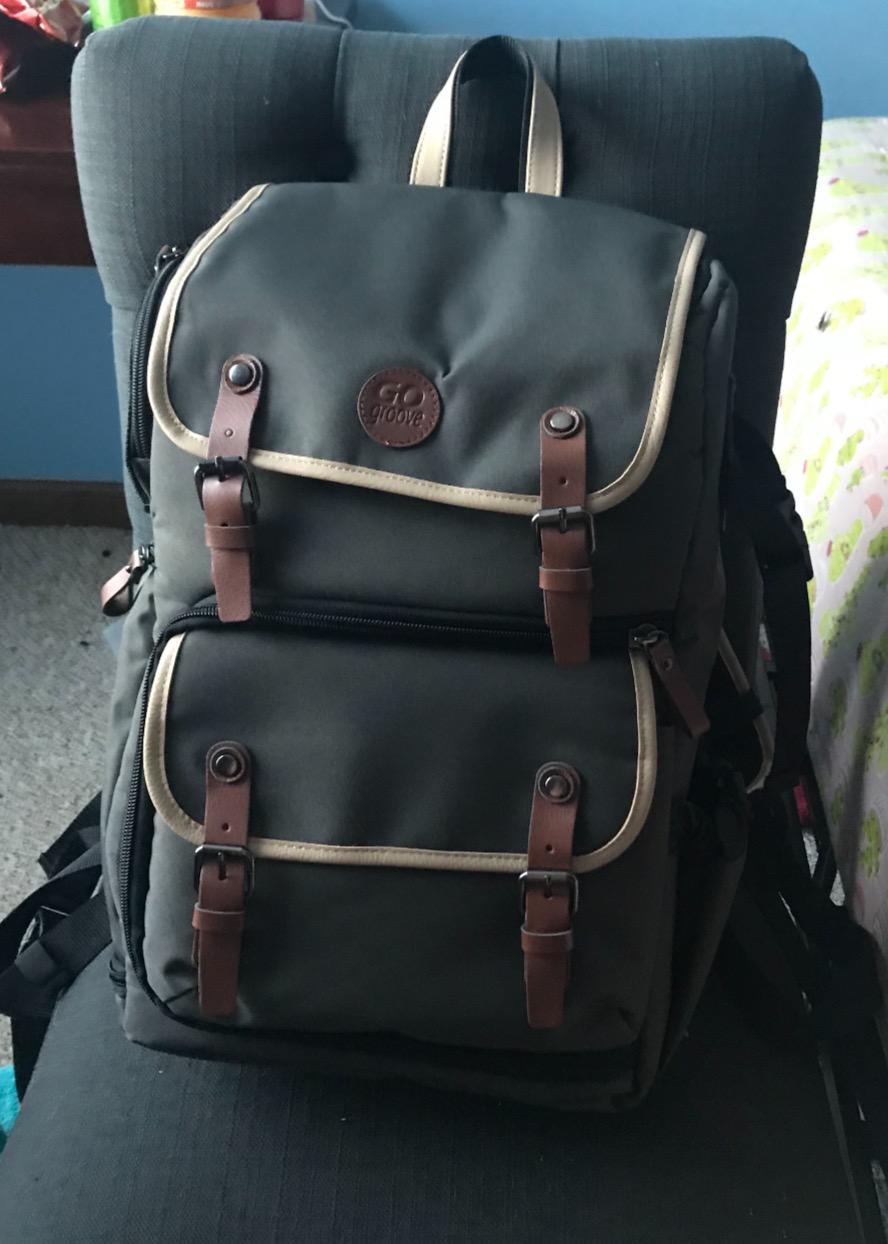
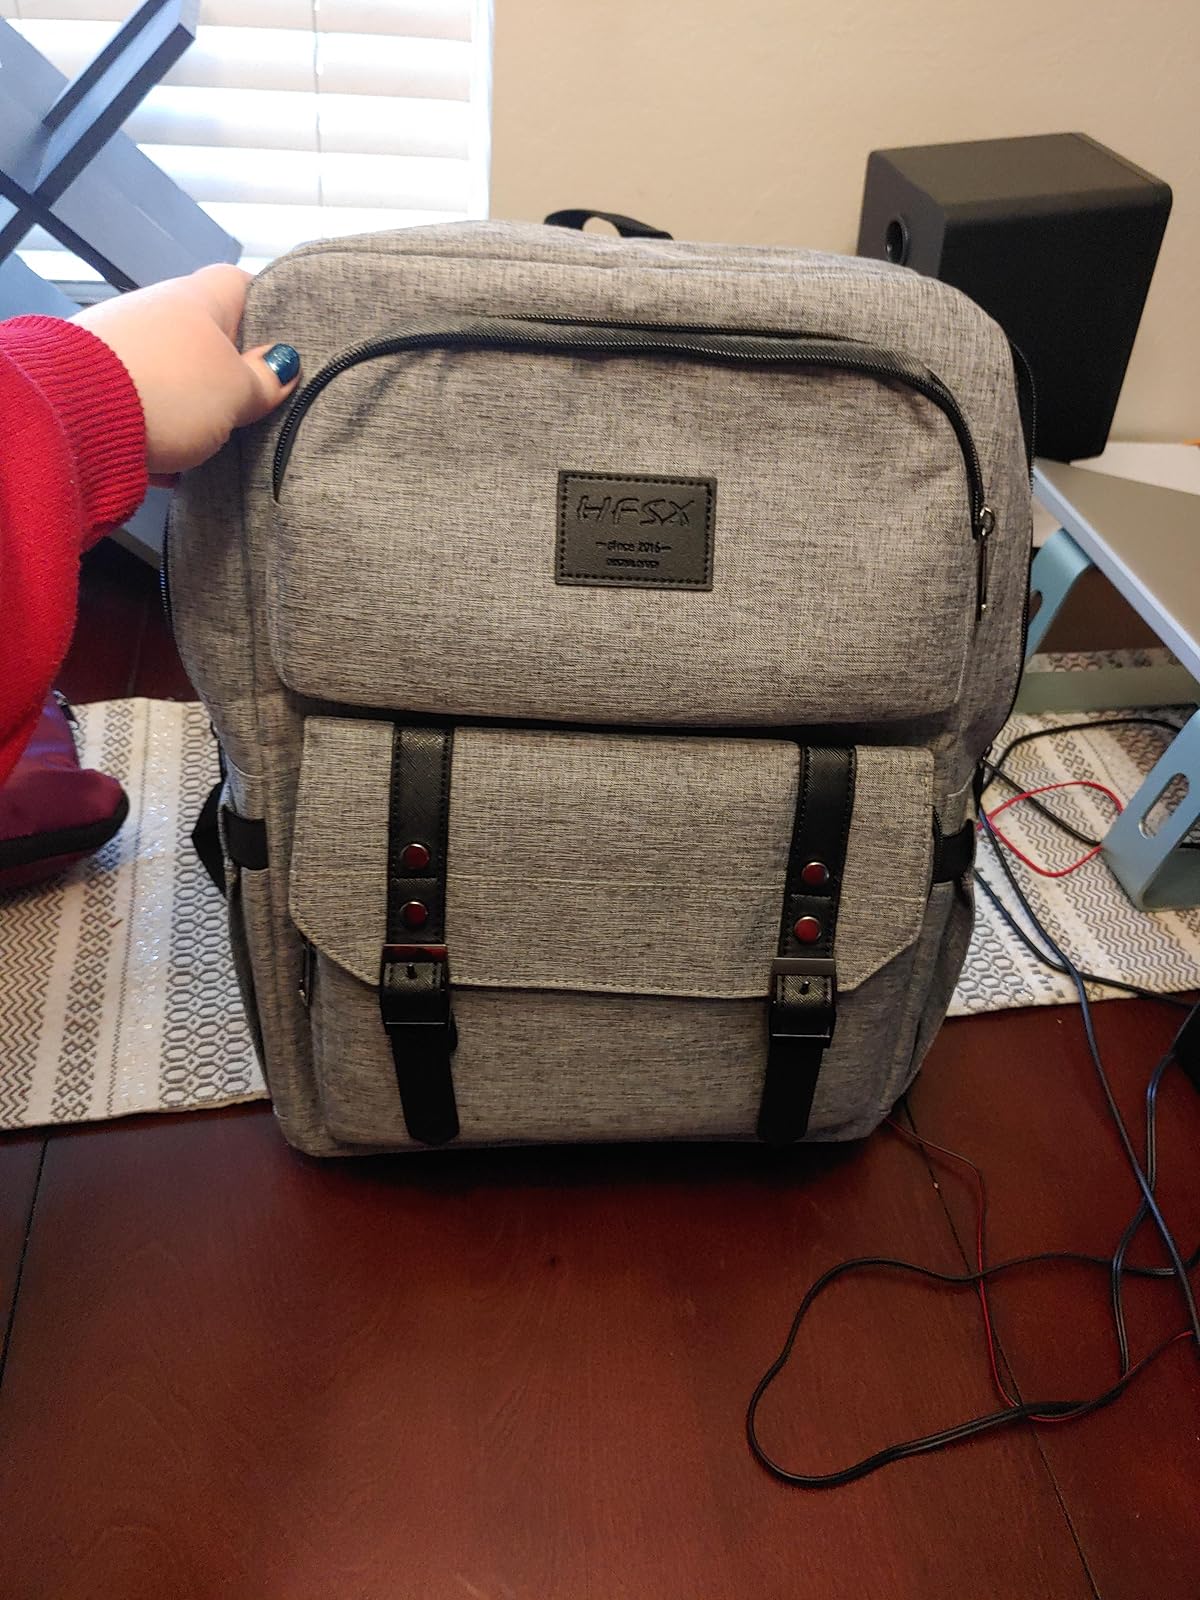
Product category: bag
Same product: no